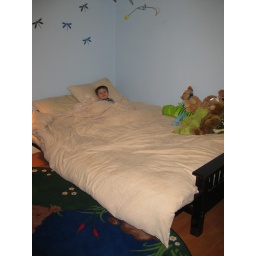
little dude in a big boy bed